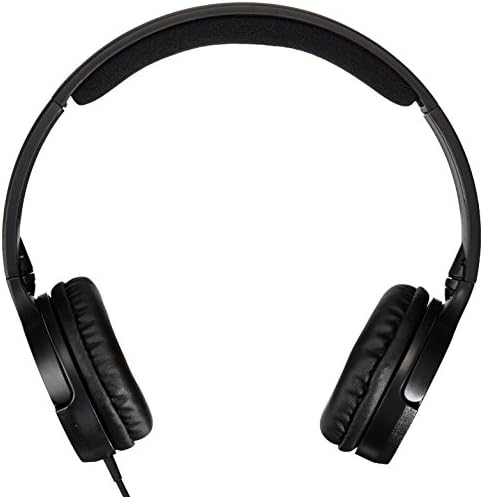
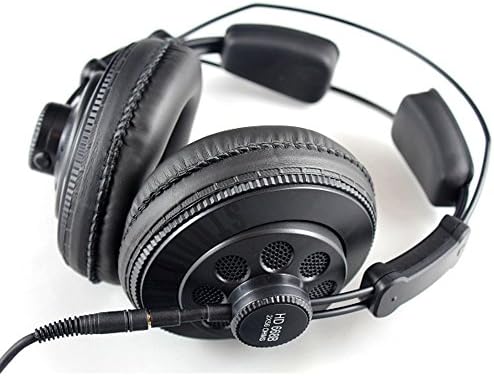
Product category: headphones
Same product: no